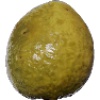
Label: guava